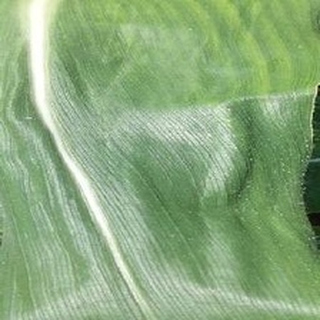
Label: healthy_corn